Scott Elrod

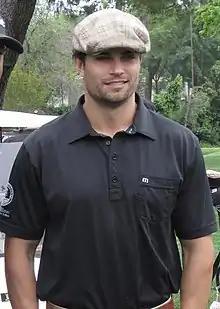
Elrod in 2011

Elrod was born into an American military family in Bitburg, Germany. After moving around the Philippines with his family, he was raised in Parker, Colorado. His father was an F-16 pilot and Elrod wanted to become a pilot himself. He earned his pilot license after graduation and became an air traffic controller.